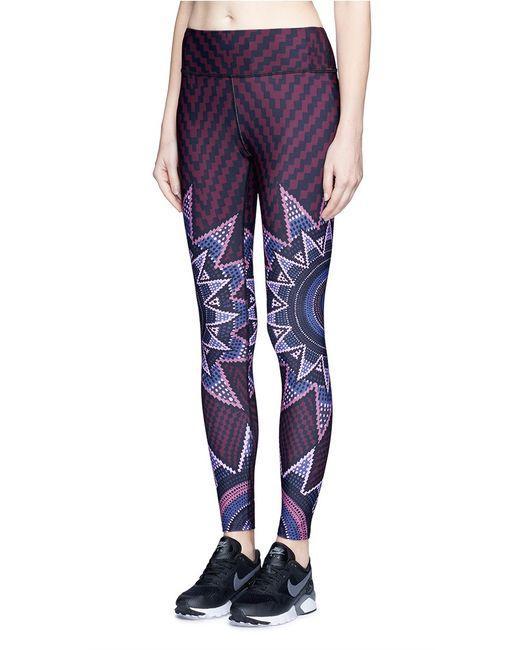
Bedrucktes schwarzes Slim Fit Unterteil für Damen